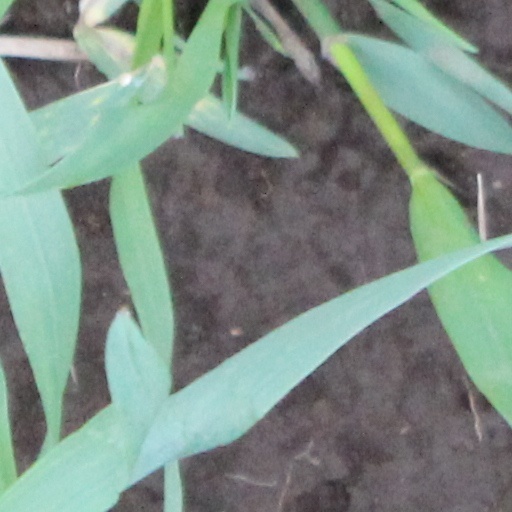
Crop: wheat